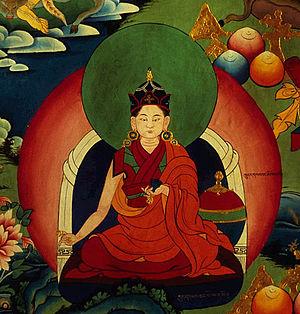
Kunga Sangmo est une nonne bouddhiste tibétaine qui fut la 2e Samding Dorje Phagmo.